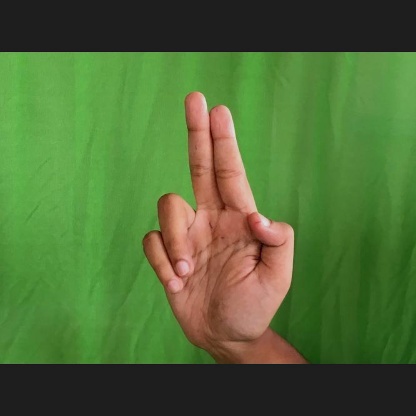
Mudra: Ardhapathaka